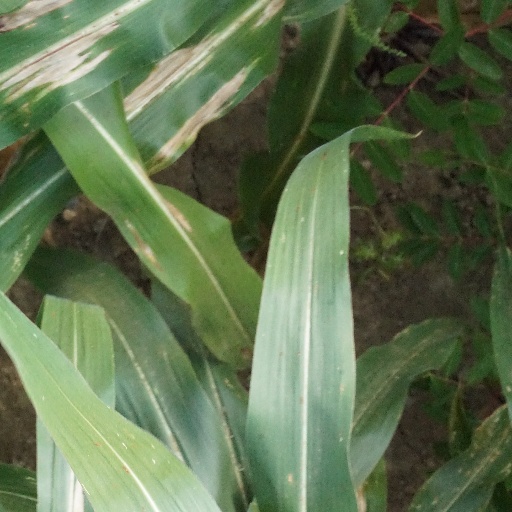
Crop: maize; corn